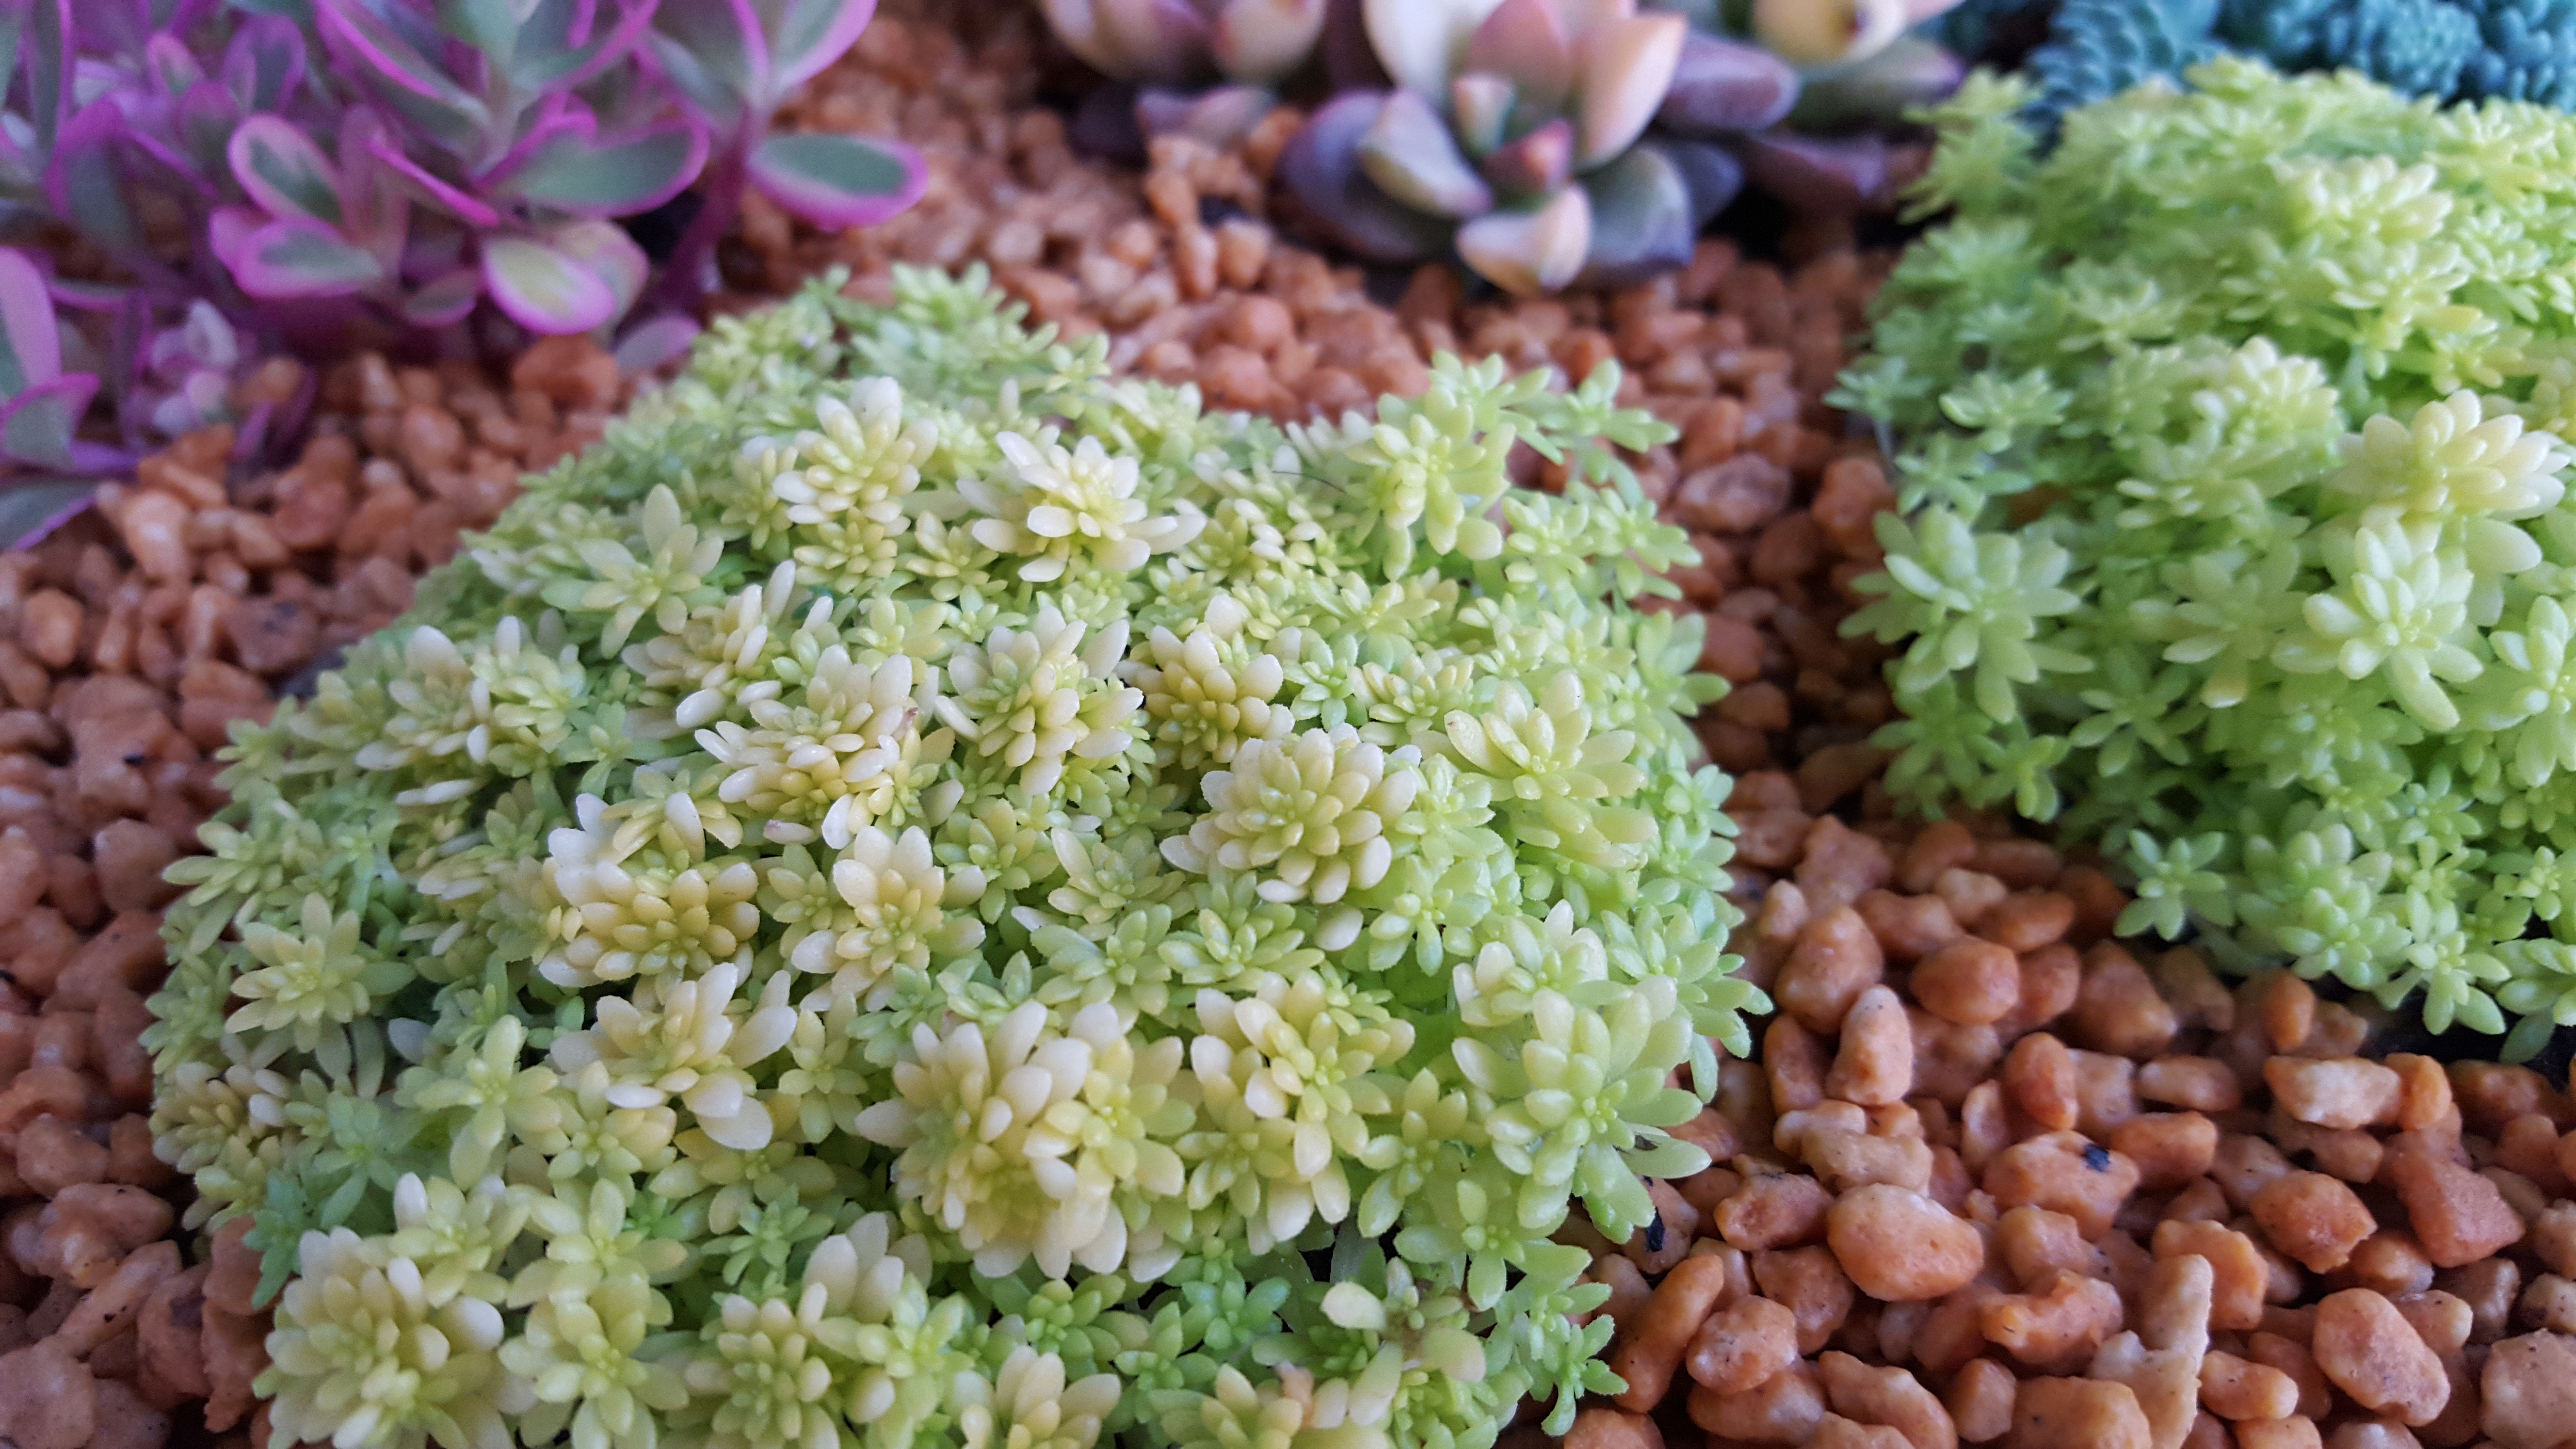
plant, flower, food, herb, produce, vegetable, flowering plant, land plant